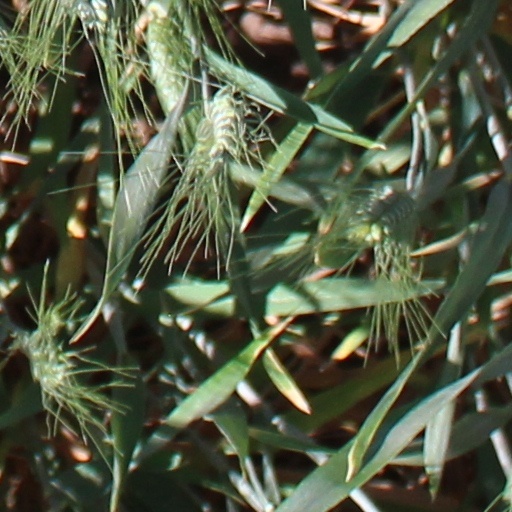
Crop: wheat